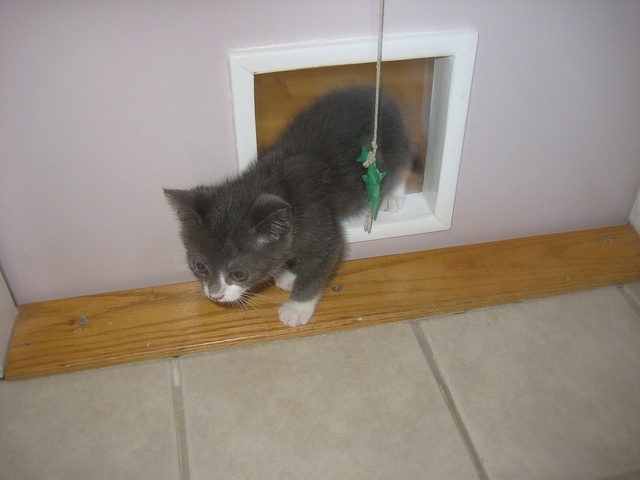
A kitten coming indoors through a cat door near a toy on a string
a grey and white kitty standing in a doggy door
A small cat coming through a small door.
A gray and white kitten walking through a square hole.
A gray and white kitten walking through a small door.